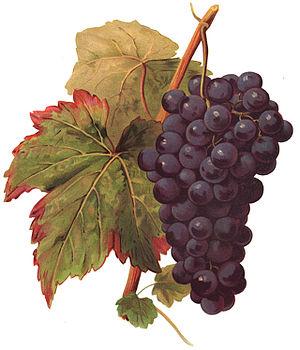
Grappe de Pinot Saint Laurent par Viala et Vermorel
Le saint-laurent est un cépage de cuve de raisins noirs.